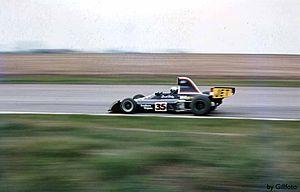
David Purley est un pilote automobile britannique. As de la Formule 3 mais auteur d'une modeste carrière en Formule 1, il s'est surtout rendu célèbre pour avoir tenté de porter secours à son compatriote Roger Williamson lors du Grand Prix des Pays-Bas 1973.